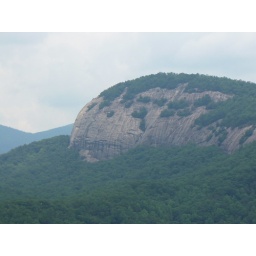
The face of Looking Glass Falls in the Blue Ridge mountains of NC.